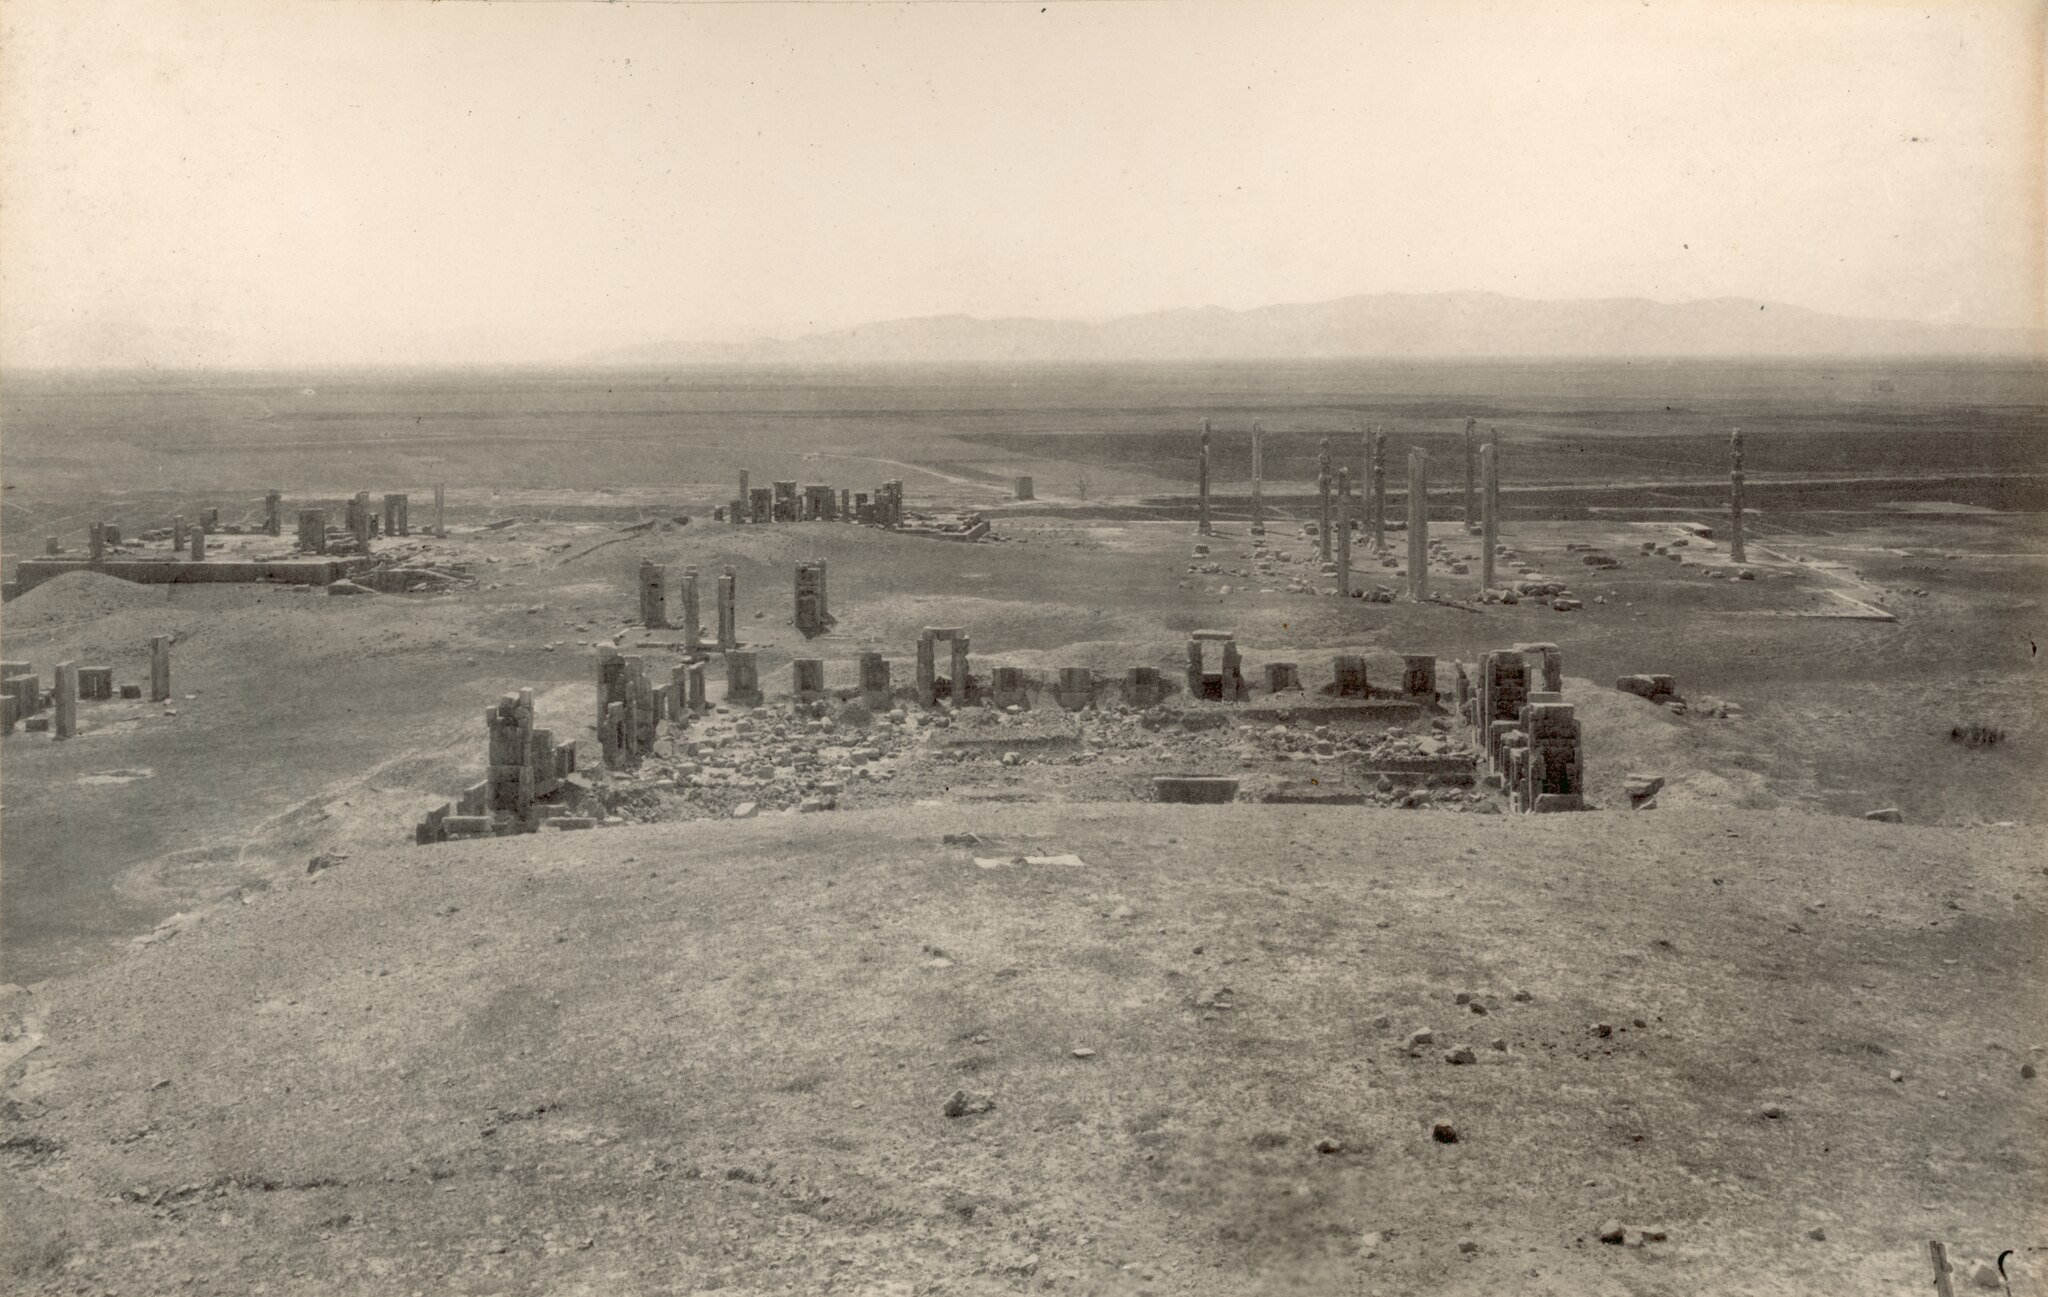
Title: KITLV A682 - Ruïnes van Persepolis in Iran, gezien vanuit het oosten, KITLV 81871
Description: Title: Ruïnes van Persepolis in Iran, gezien vanuit het oosten Author/creator: Thomson, J. Shelfmark: KITLV 81871 Subject (topical): Dry Regions Historical Remains Subject (geographic): Iran Note: Oud albumnr K 39 en 3/3. Language: No linguistic content Country: No place, unknown, or undetermined Published: 1891. Persistent URL: http://hdl.handle.net/1887.1/item:771811 Extent: Digital image Part of Title: KITLV A682 Persistent URL: http://hdl.handle.net/1887.1/item:886201
Date: Unknown date
Categories: Unknown date, Southeast Asian & Caribbean Images (KITLV), Leiden University Library, Persepolis in the 19th century, Photographs in Leiden University Library